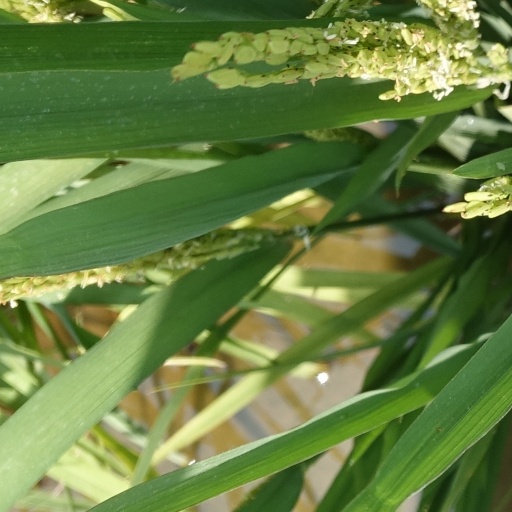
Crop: rice